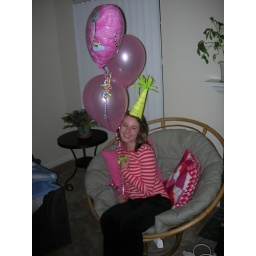
Birthday balloons (and the loudest striped shirt on the planet---seriously, they can hear it in China)